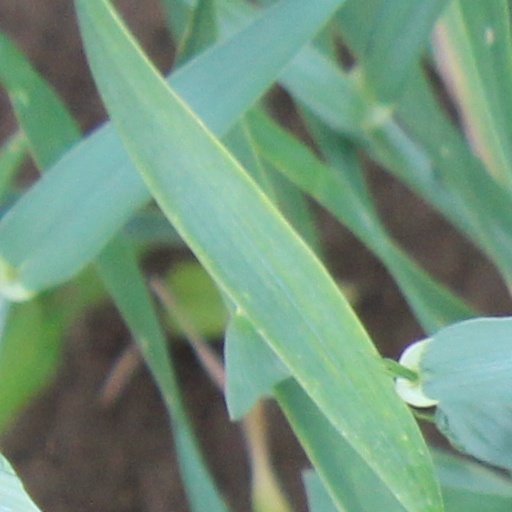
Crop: wheat